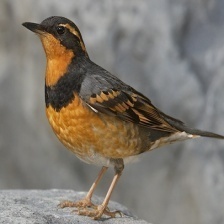
Species: VARIED THRUSH
Scientific name: IXOREUS NAEVIUS